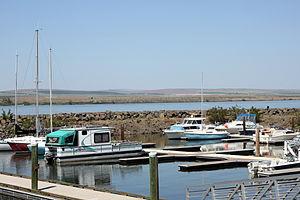
Irrigon est une municipalité américaine située dans le comté de Morrow en Oregon. Lors du recensement de 2010, sa population est de 1 826 habitants.